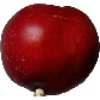
Label: Nectarine 1